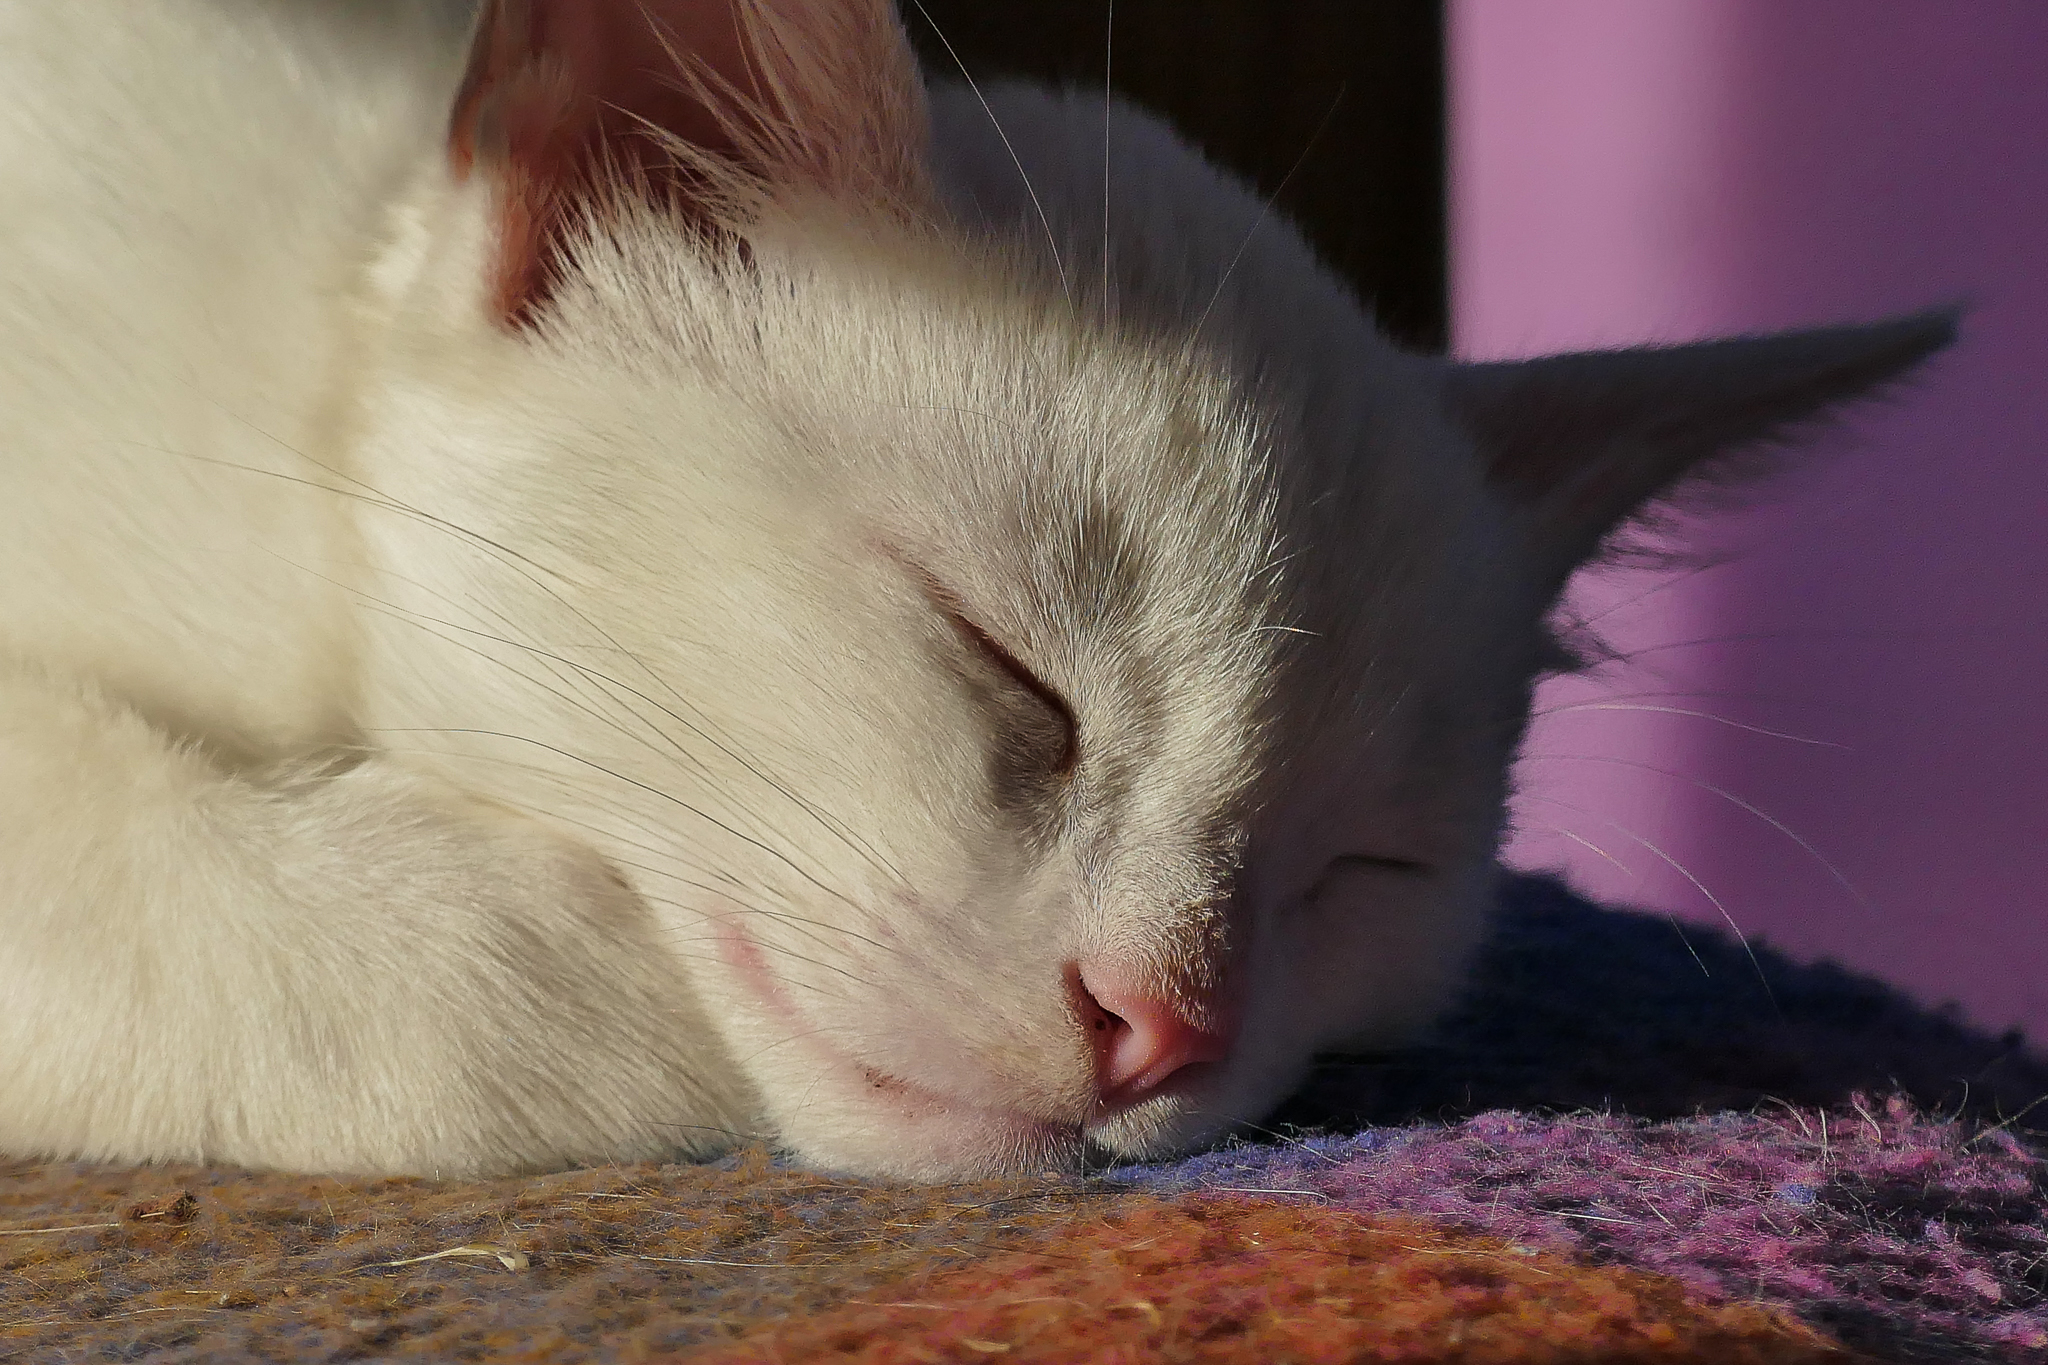
kitten, cat, mammal, yawn, close up, cats, nose, whiskers, animals, skin, vertebrate, organ, gatos, lumixfz1000, fz1000, ggl1, xovesphoto, animales, panasoniclumixfz1000, small to medium sized cats, cat like mammal